The Wrestler (song)

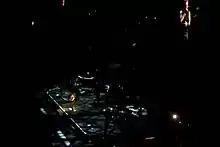
Springsteen and the E Street Band performing the song during the Working on a Dream Tour with the E Street Band. Hartford Civic Center, April 24, 2009.

While Springsteen was not able to perform the song at the Academy Awards ceremony, he gave it a fairly regular slot during the first leg of the 2009 Working on a Dream Tour. Played late in the main set, it was given a long synthesizer-style introduction, a quiet arrangement, and subdued stage lighting. During subsequent legs of the tour the song was rarely played.